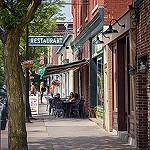
Label: street